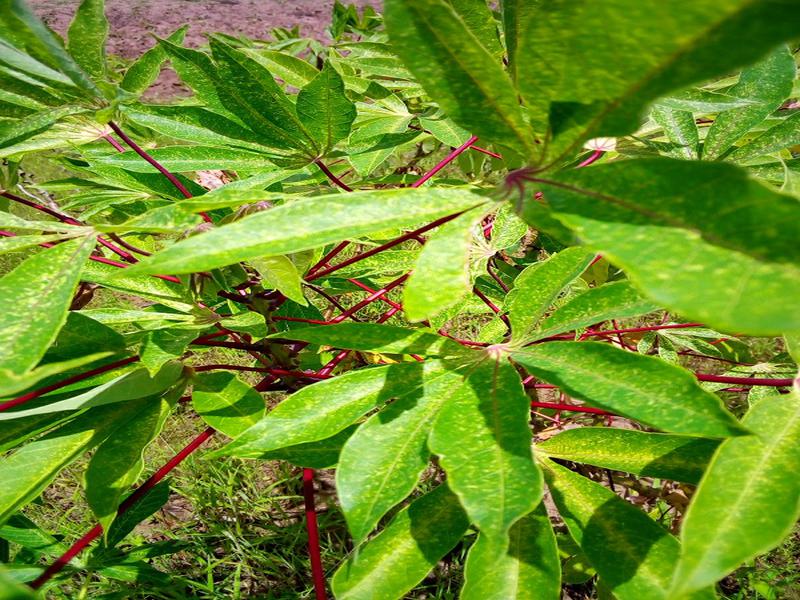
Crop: cassava
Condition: green_mottle